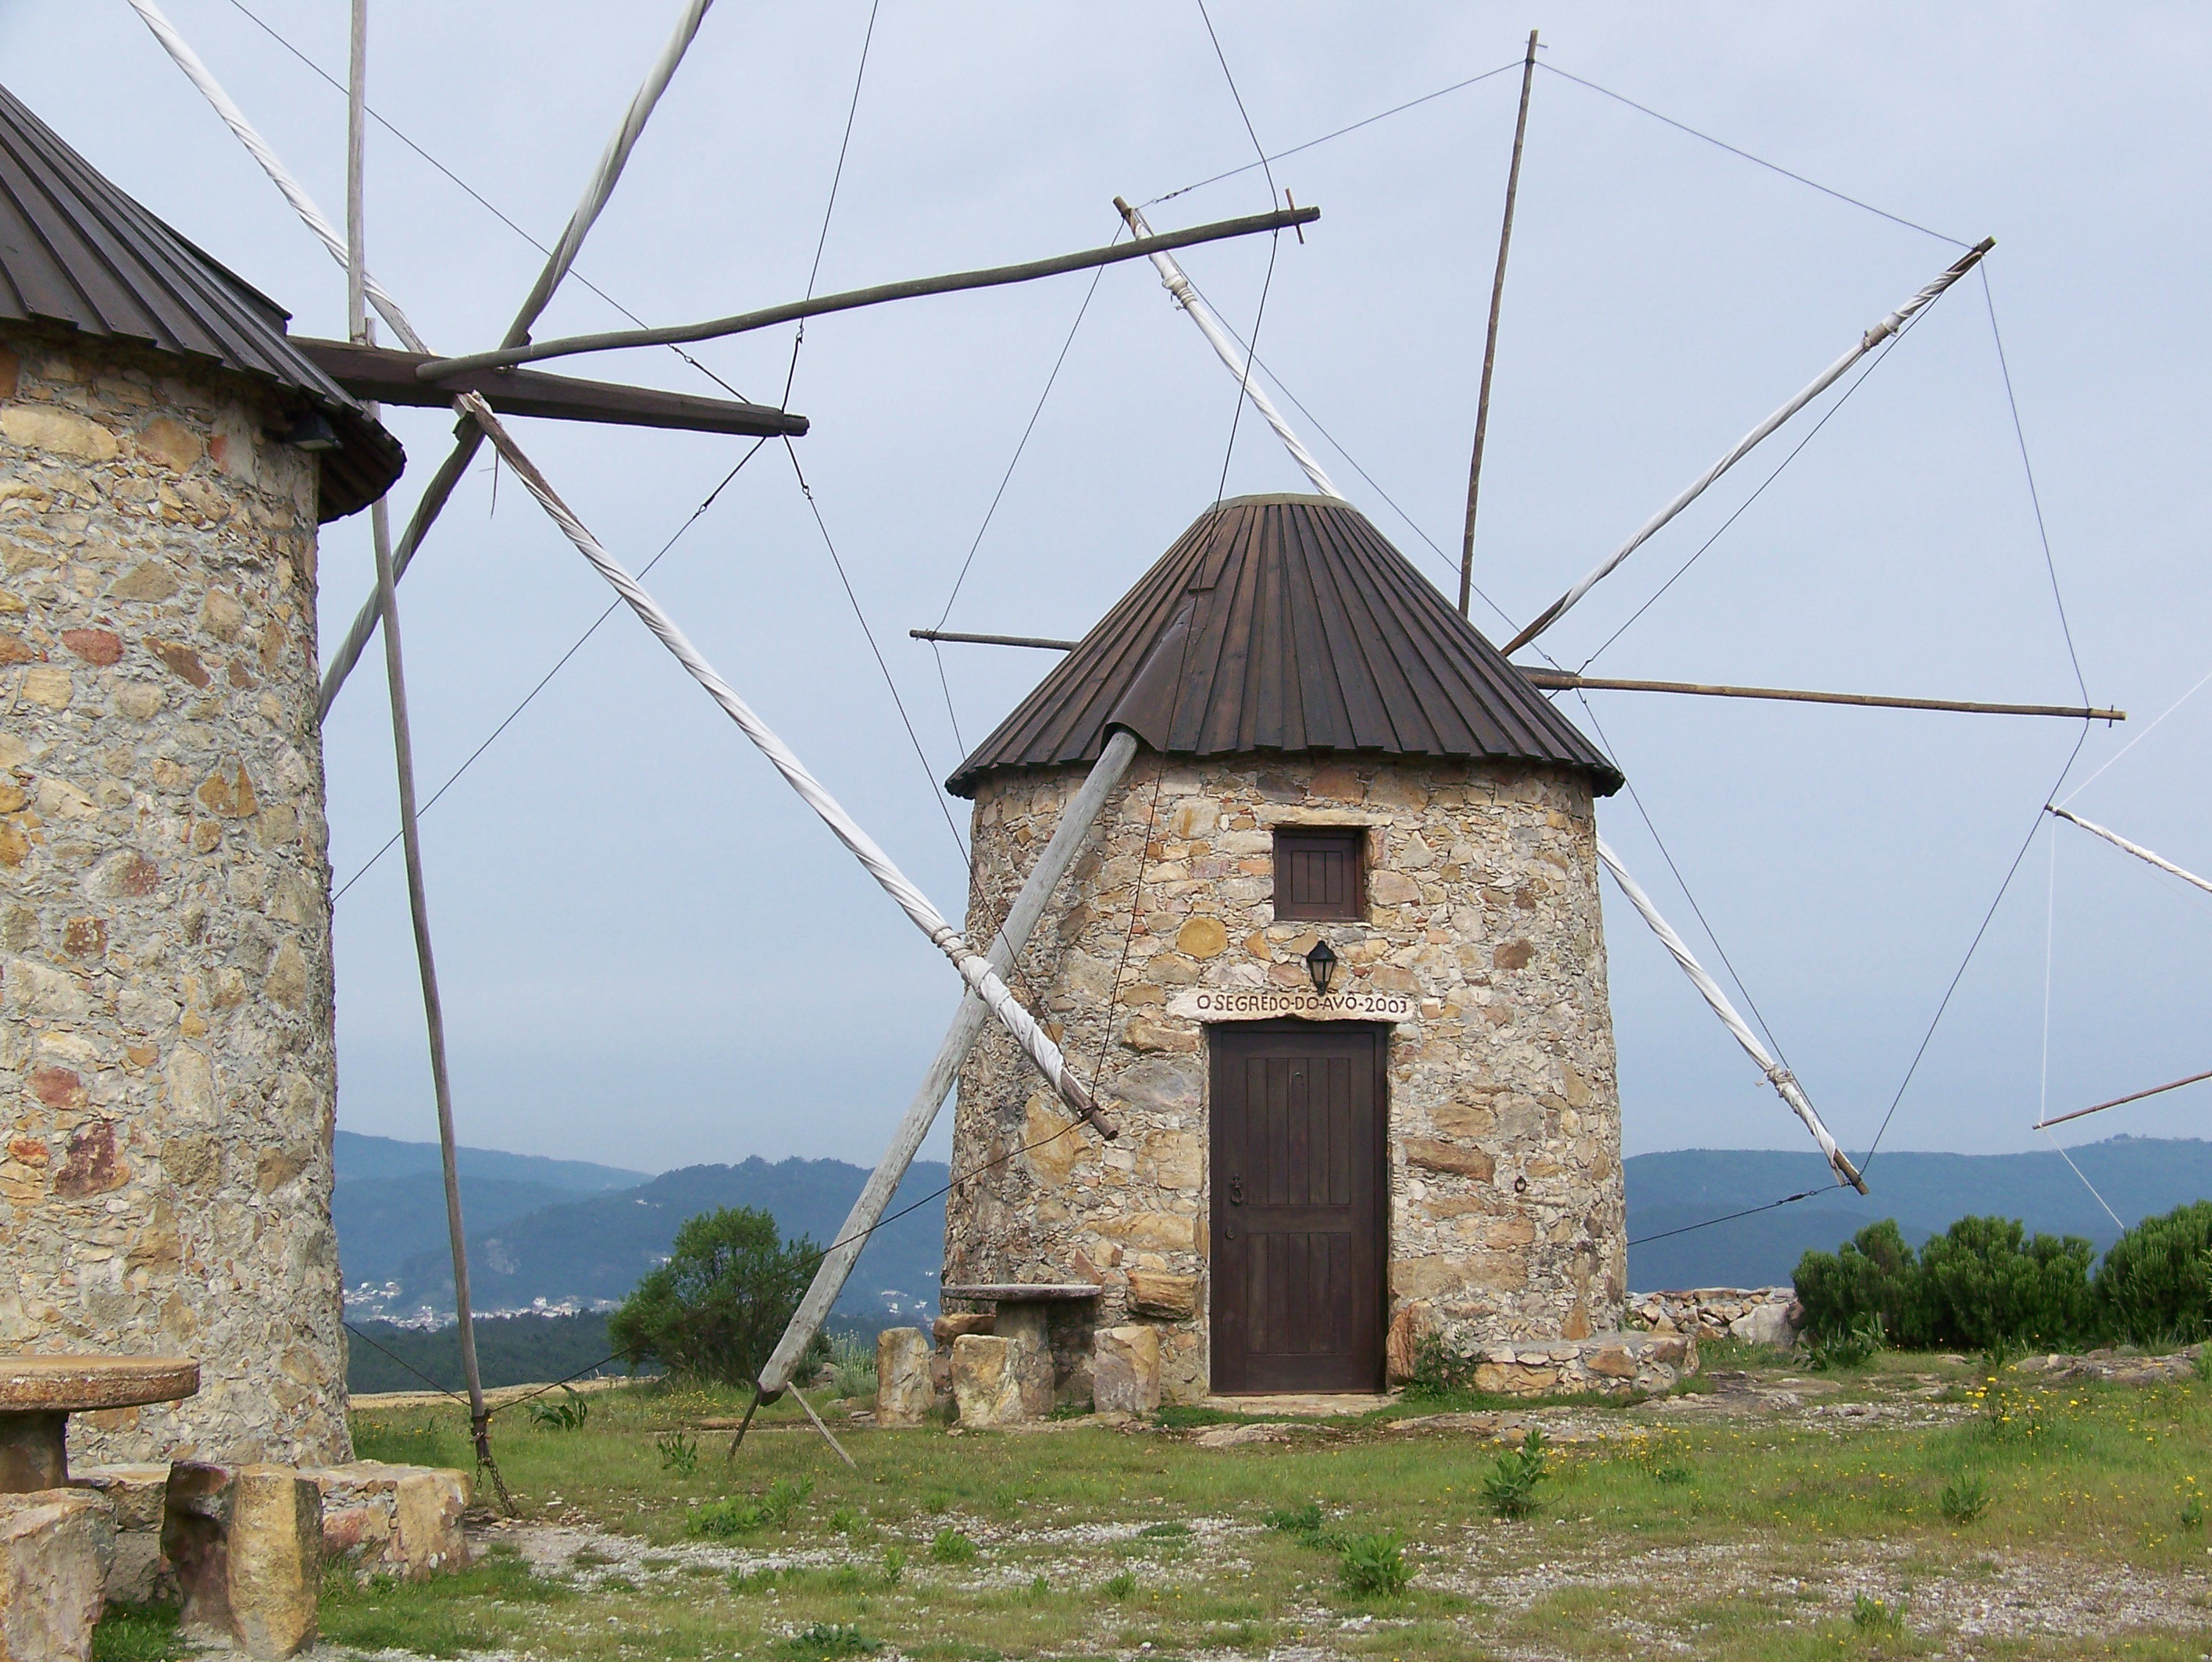
windmill, wind, building, tower, cottage, chapel, energy, mill, wings, portugal, rural area